Surface-barrier transistor

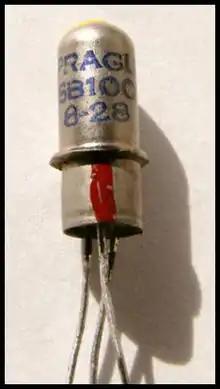
Sprague surface-barrier (SB100) transistor licensed by Philco Corporation

The Mopar model 914HR, the world's first all-transistor car radio, was developed and produced by Chrysler and Philco in 1955. Chrysler offered this radio as an option in the fall of 1955 for its new line of Chrysler and Imperial cars. Philco was the manufacturer of these all-transistor car radios for the Chrysler Corporation, and had also used its surface-barrier transistors in the radio's circuit design.